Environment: real
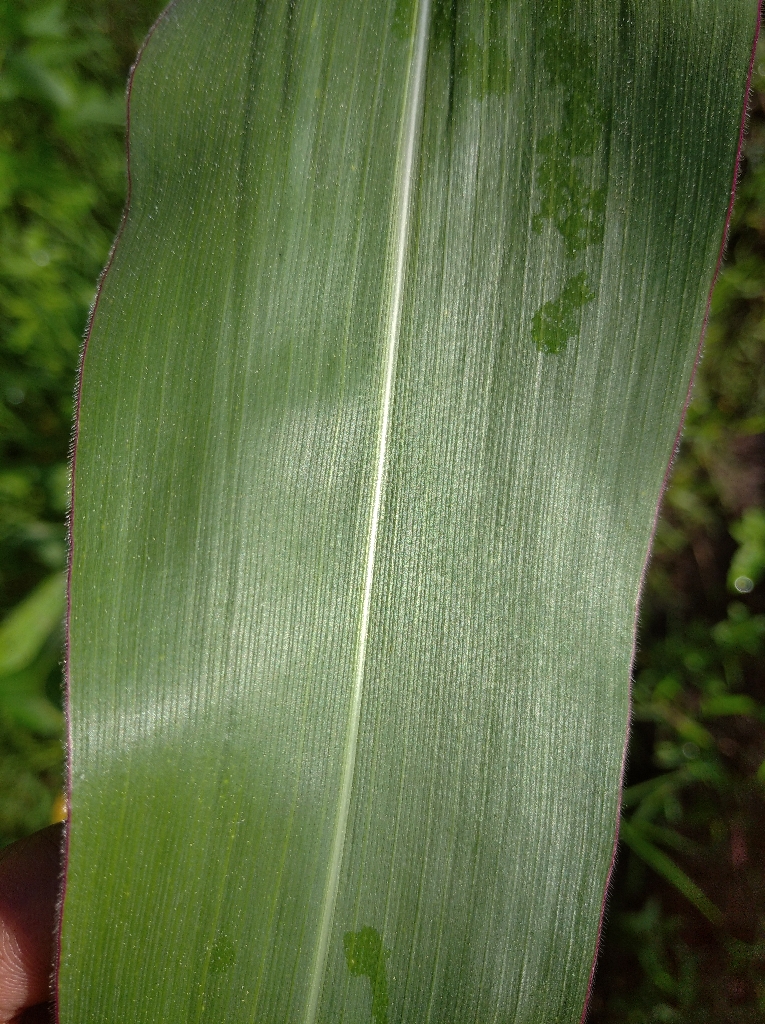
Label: healthy